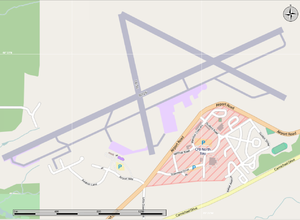
La base des Forces canadiennes North Bay est une base des Forces canadiennes située à North Bay en Ontario. Elle est opérée par la Force aérienne du Canada et est principalement l'hôte de la 22ᵉ Escadre.